South African Class 6L 4-6-0

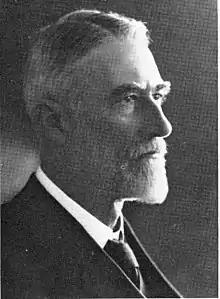
H.M. Beatty

The pistons, with a bore of , were the largest yet used on the 6th Class. The piston valves, arranged above the cylinders, were cast iron, in diameter and actuated by Stephenson Link motion through rocking shafts. The balance weight was replaced by a compression spring encased in a cast-steel cylinder.